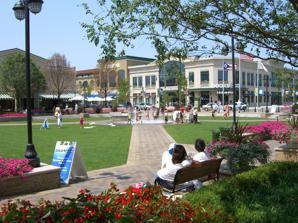
Building: The Greene Town Center
Country: United States of America
Year built: 2006
Shopping mall in Beavercreek, Ohio Greene Town Center The Greene Town Center, August 2007 Location Beavercreek, Ohio Opening date 2006 Developer Steiner and associates No. of stores and services 124 No. of anchor tenants 3 Total retail floor area 1.1 Million sq. ft. Parking 6,600 Public transit access RTA Website http://www.thegreene.com/ The Greene Town Center (also known as The Greene) is a mixed-use development located in Beavercreek , Ohio (an eastern suburb of Dayton in Greene County ). The complex is an established mixed-use, office, retail, luxury living, dining and entertainment center and serves as the third major shopping mall in the Dayton region.  The co-owner and developer, Steiner + Associates, is known for creating similar town centers such as the Easton Town Center in Columbus as well as other centers in the Cincinnati - Newport , Milwaukee and Kansas City regions. Development The Greene was built in two phases over 72 acres (290,000 m 2 ) of land at a cost estimated exceed $200 million when complete. The developer provided the majority of the funding, but based on the $186 million estimate, the public's share is $14.8 million, or eight percent of the total cost. This is the lowest percentage bond financing in their portfolio. The location of the property is within the southeast boundaries of Indian Ripple and Stroop Roads, just off the exit to I-675. Phase I was completed 2006. The first phase includes tenants such as Lane Bryant , White House Black Market , Cheesecake Factory , Chico's , Sephora , and numerous other retailers and/or restaurants, some new to the Dayton area. The architect of record for the majority of the project was Meachem and Apel. A view of The Greene The development for Phase I also included: a comedy club (The Funny Bone), a fitness club (Urban Active), as well as an upscale movie theater ( Rave Cinemas ). Phase I also includes 100,000 square feet (9,300 m 2 ) of second-floor office space overlooking the town square and approximately 136 residential loft apartments. The mixed-use residential buildings were designed by Torti Gallas and Partners. Von Maur Anchor Store Phase II focused on fashion which include the anchor department store, Von Maur . Von Maur is sometimes described as the Nordstrom of the Midwest and features fashion, accessories and beauty products, but not furniture or other department store goods. Like Nordstrom, Von Maur is also known for a high degree of customer service , including handwritten notes from employees following purchases. Phase II was completed in fall 2008. Along with Von Maur, several other stores and shops have filled some vacant space in the complex. In 2014, The Greene announced it would construct a 35,000sq.ft. building for the national retailer Nordstrom Rack . The environment of The Greene is that of a civic center which hosts outdoor concerts, holiday events and a family gathering space during both the summer and winter, in particular children playing in the main fountain during the summer. Research from other Steiner projects has evidenced that the number of visitors is essentially unaffected by seasonal weather. All metered parking benefits a charitable foundation. Parking in lots and garages is free. The affluent areas of Beavercreek , Bellbrook , Kettering , Oakwood , Centerville , and Springboro are the core market for the shopping complex. Controversy During construction, the shopping center was a controversial topic among people in the cities surrounding the development. The land was once a heavily wooded property and Beavercreek officials debated on the economic impact. Opponents also question if the area could support The Greene, The Mall at Fairfield Commons and the Dayton Mall . Security The Greene has an age-restricted curfew of 9:00 p.m. every day. Persons under the age of 16 are not permitted on the premises of the center without an adult present. Tornado On May 26, 2015, several stores within the area of The Greene and The Greene Crossing shopping centers were damaged by a brief EF1 tornado, which flipped cars and uprooted trees. Two individuals suffered minor injuries and a Kmart parking lot was evacuated. Ten cars were overturned in the parking lot of a Japanese restaurant and a Waffle House restaurant was also damaged. The tornado was part of a wider system that affected greater Dayton, Ohio area, downing trees and wires and damaging roofs. Video of the tornado was captured by security cameras of The Greene Town Center. The tornado was on the ground for approximately one minute and traveled half a mile. Winds reached speeds of over 100 MPH. As of the next morning, power was still out to several businesses affected by the tornado. A franchise of Fitworks, a gym with locations in Ohio and Kentucky, was reported as possibly having the most damage. The Waffle House had power, but remained closed due to damage to its roof. See also Zona Rosa (Kansas City) Newport on the Levee Easton Town Center Bayshore Town Center Liberty Center Santana Row The Mall at Fairfield Commons (also in Greene County) References ^ Developer says community focus at heart of The Greene's concept ^ "Nordstrom Rack Coming to The Greene" . ^ DaytonDailyNews: Dayton, Ohio, news and information ^ "Code of Conduct" . ^ a b WHIO breaking news staff (May 26, 2015). "Weather service confirms Beavercreek tornado" . WHIO-TV . ^ "Tornado, storms leave widespread damage" . WHIO-TV . May 26, 2015 . ^ Drury, Jill (May 26, 2015). "Video: Surveillance camera captures Beavercreek tornado" . WDTN . ^ "Tornado damage keeps businesses closed" . WHIO-TV . May 27, 2015 . External links The Greene's official website Directory of Stores Steiner + Associates official website 39°41′42″N 84°06′07″W / 39.695°N 84.102°W / 39.695; -84.102 v t e Malls in the Dayton, Ohio area Dayton Mall The Mall at Fairfield Commons The Greene Town Center Miami Valley Centre Mall Town and Country Shopping Center Salem Mall (defunct) Upper Valley Mall (defunct) v t e Shopping malls in Ohio Cincinnati area Anderson Towne Center Eastgate Mall Kenwood Collection Kenwood Towne Centre Liberty Center Northgate Mall Cleveland area 5th Street Arcades Ashtabula Towne Square Beachcliff Market Square Beachwood Place Belden Village Mall Carnation City Mall Cleveland Arcade Crocker Park Eton Chagrin Boulevard Galleria at Erieview Great Lakes Mall Great Northern Mall Legacy Village Midway Mall New Towne Mall Sandusky Mall Severance Center Shoppes at Parma SouthPark Mall Summit Mall Tower City Center Westgate Mall Columbus area Colony Square Mall Easton Town Center Indian Mound Mall Kingsdale Shopping Center The Mall at Tuttle Crossing Polaris Fashion Place River Valley Mall Dayton area Dayton Mall Mall at Fairfield Commons Greene Town Center Piqua Center Town and Country Shopping Center Toledo area Franklin Park Mall Shops at Fallen Timbers Youngstown area Eastwood Mall Southern Park Mall Elsewhere Findlay Village Mall Fort Steuben Mall Lima Mall Ohio Valley Mall Richland Mall Defunct Canton Centre Chapel Hill Mall Columbus City Center Eastland Mall Euclid Square Mall Forest Fair Village Northland Mall North Towne Square Randall Park Mall Richmond Town Square Rolling Acres Mall Salem Mall Southwyck Mall Swifton Center Tanglewood Square Tri-County Mall Upper Valley Mall Westland Mall Woodville Mall